Conan the Adventurer (1997 TV series)

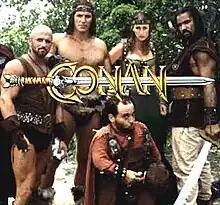
"Conan the Adventurer" title screen, featuring (left to right, back to front) the characters Zzeben, Conan, Karella, Bayu, and Otli

Conan the Adventurer, or simply Conan, is an American television live-action-adventure series. It was produced by Max A. Keller and Micheline Keller from 1997 to 1998 and was loosely based on the fantasy hero Conan the Barbarian.